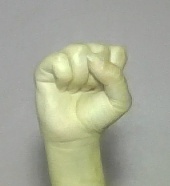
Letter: saad